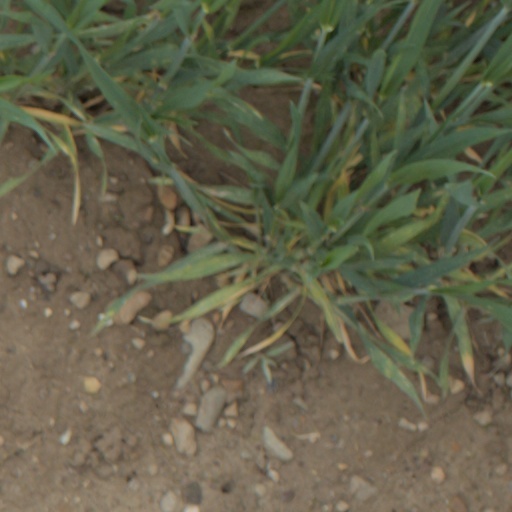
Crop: wheat